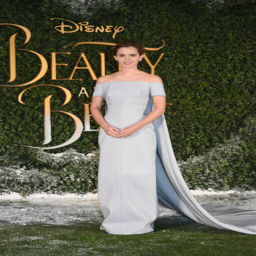
actor attends the launch event .